Neo Phaliron Velodrome

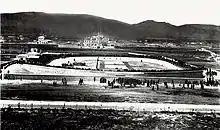

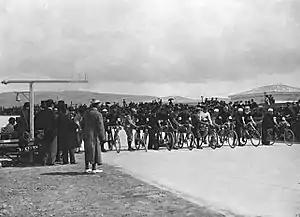
The start of the Olympic 100 km track race on March 27, 1896. This picture has been mirrored, as shown on page 196/241 of the Olympic report.

The Neo Phaliron Velodrome (New Phaleron) was a velodrome and sports arena in the Neo Faliro District of Piraeus, Greece, used for the cycling events at the 1896 Summer Olympics held in Athens. The property was donated by the Athens-Piraeus train company to the Hellenic Olympic Committee. It became the home of two football clubs which expanded into more sports: Ethnikos Piraeus (1923) and Olympiacos CFP (1925).